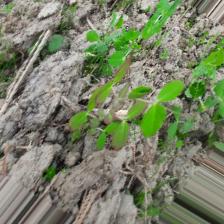
Label: Normal